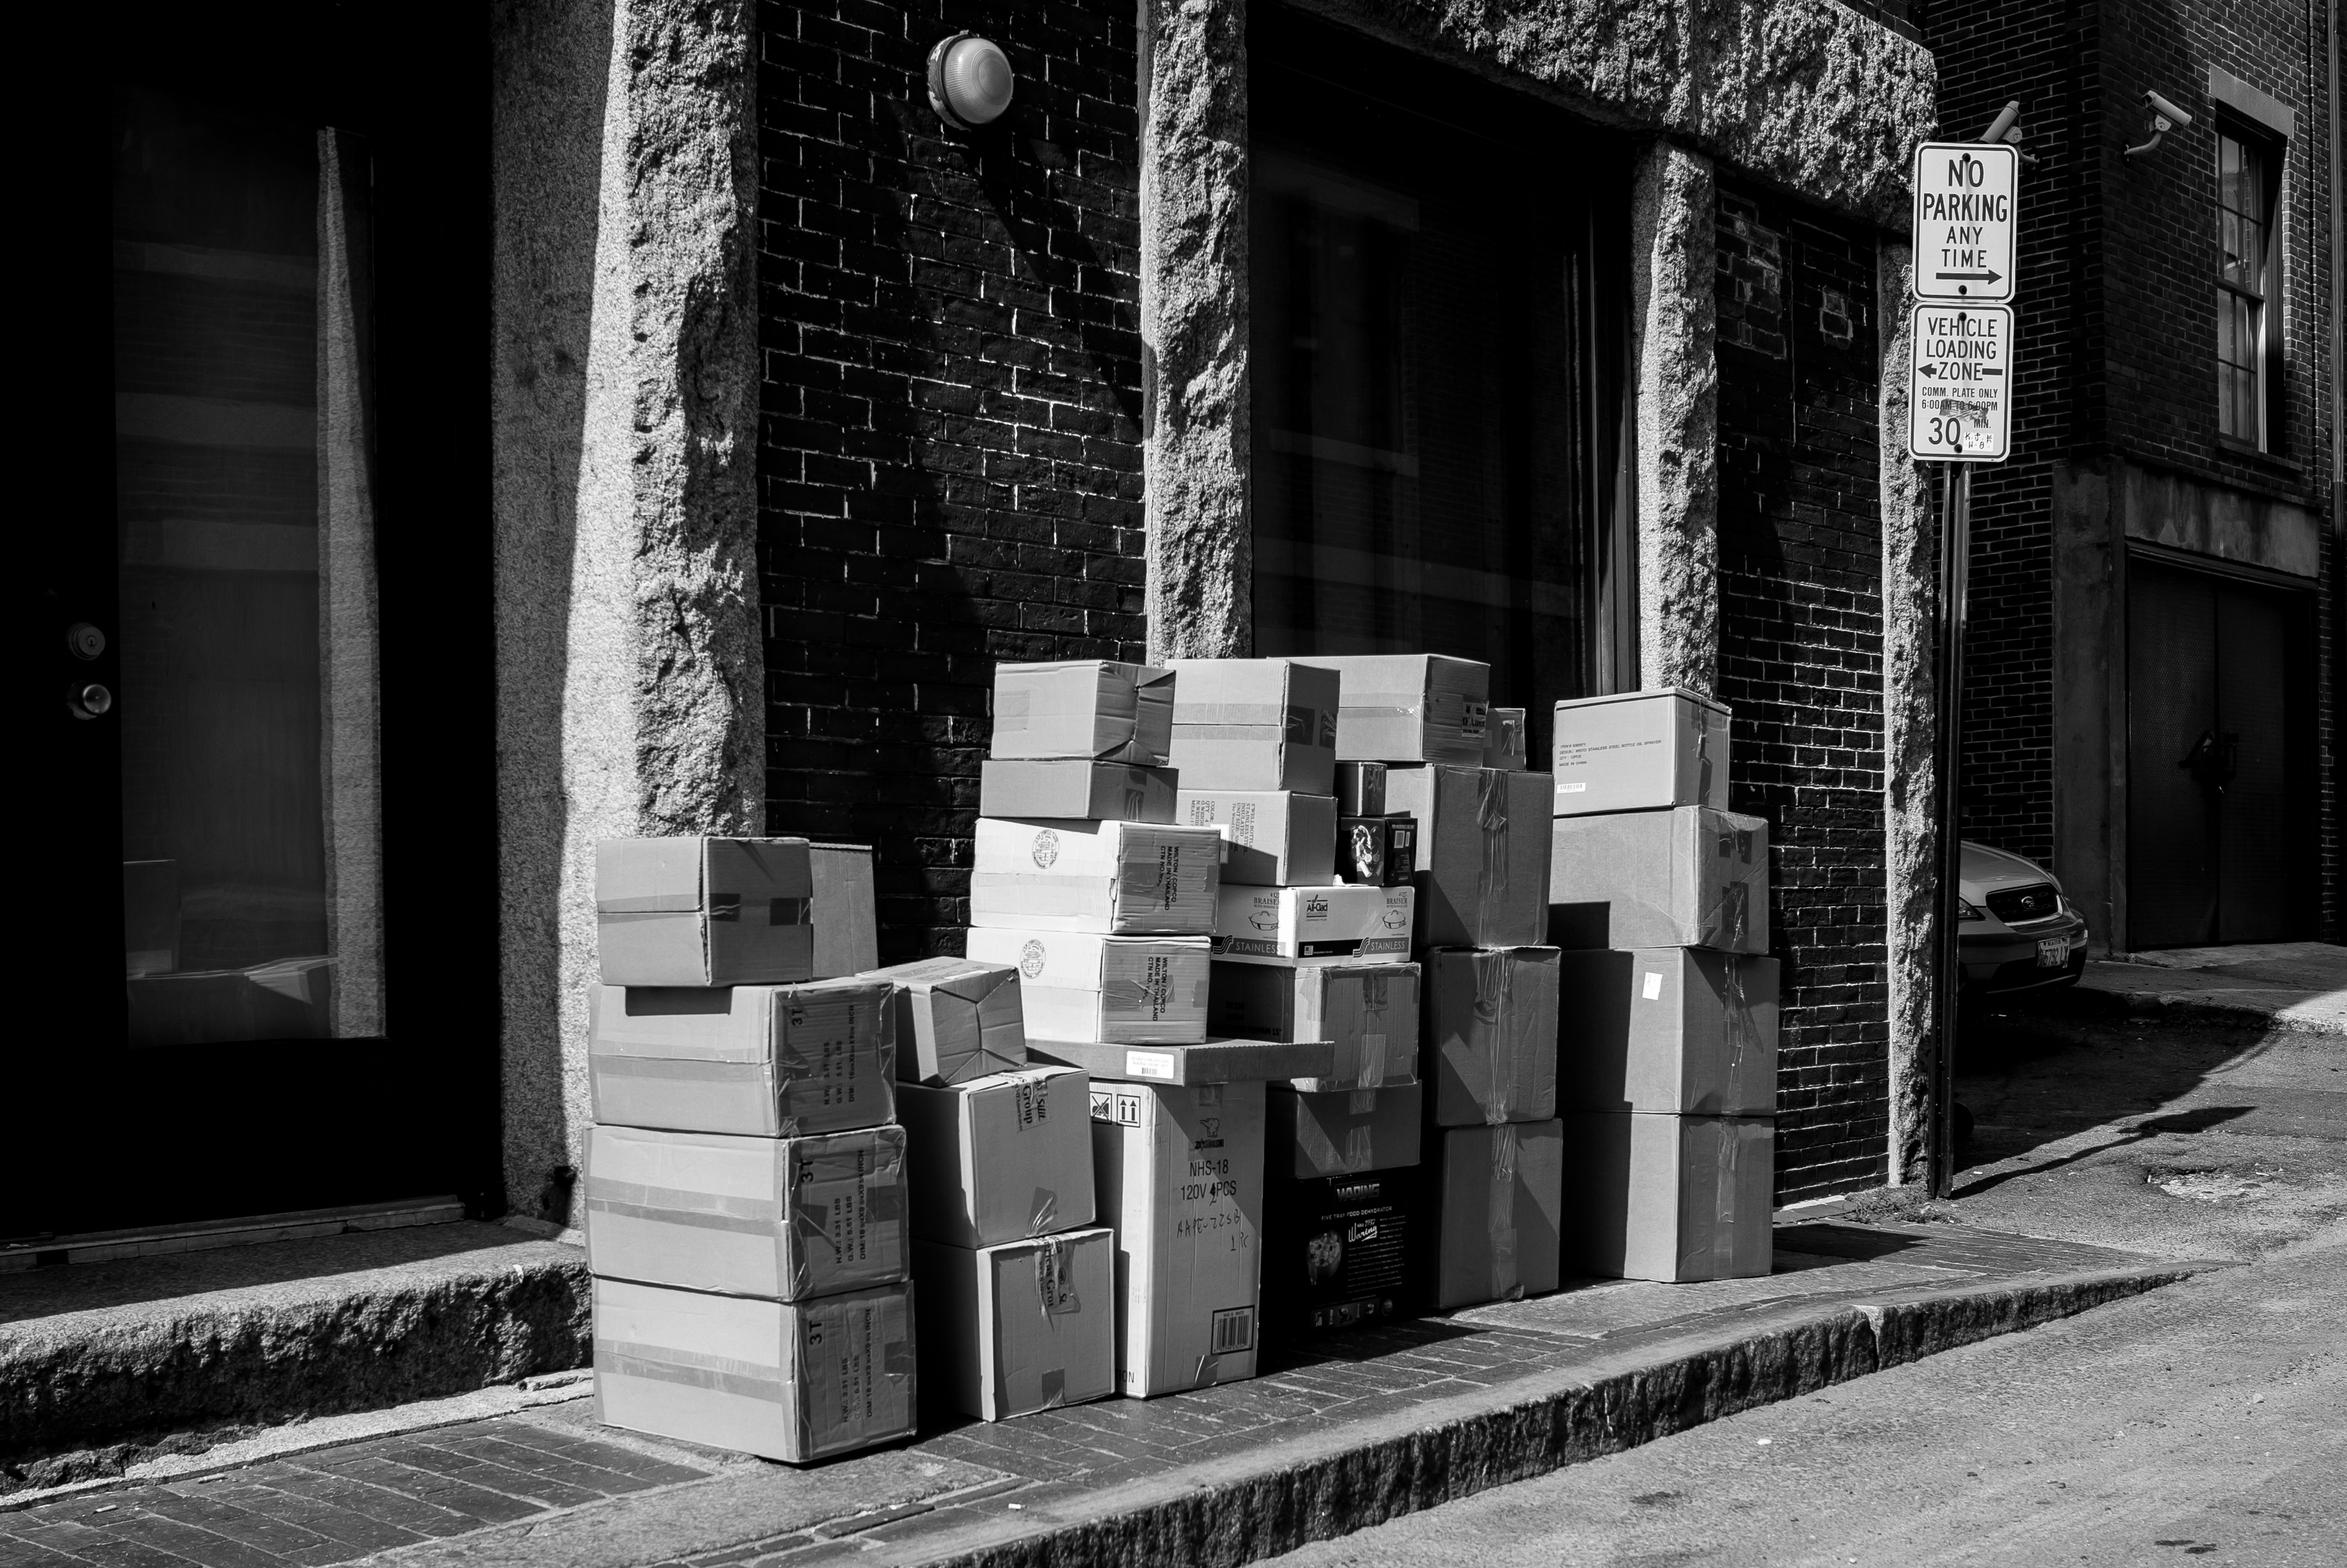
light, black and white, road, white, street, night, photography, house, sidewalk, alley, wall, column, darkness, black, monochrome, brick, lighting, bw, sculpture, art, m, streetsign, photograph, 28, boxes, shape, leica, 240, summicron, delivery, urban area, monochrome photography, film noir